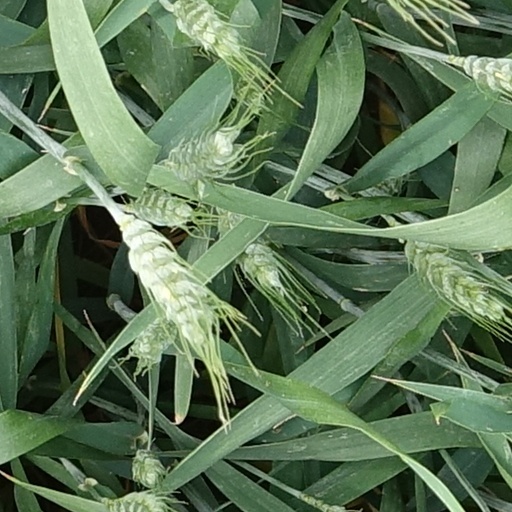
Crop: wheat